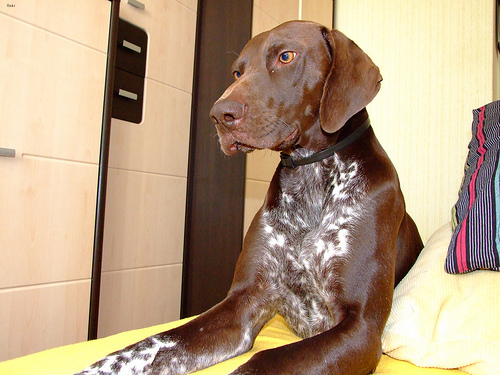
Breed: german shorthaired